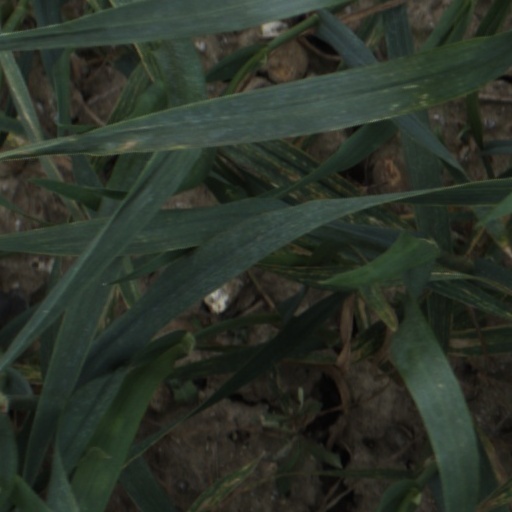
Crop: wheat